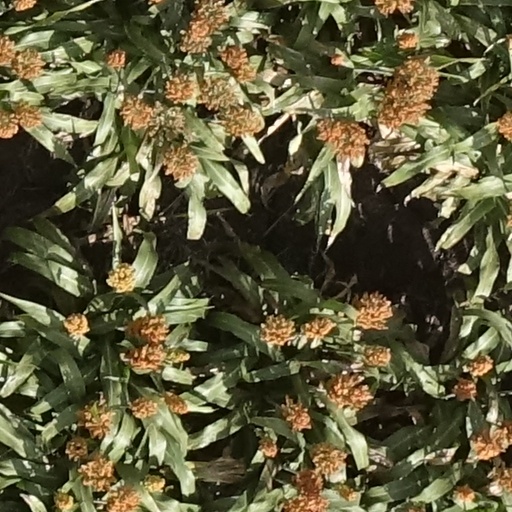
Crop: sorghum